Spring Hill Presbyterian Church

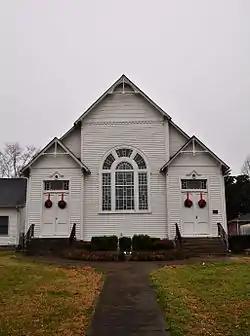
First Presbyterian Church of Spring Hill, December 2013.

First Presbyterian Church of Spring Hill (The New School Presbyterian Church at Spring Hill) is a historic church on S. Main Street in Spring Hill, Tennessee.